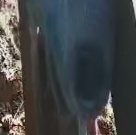
Face region: mouth_nostrils (mouth_chin_nostrils_and_profile)
Pain indicator: moderately_present